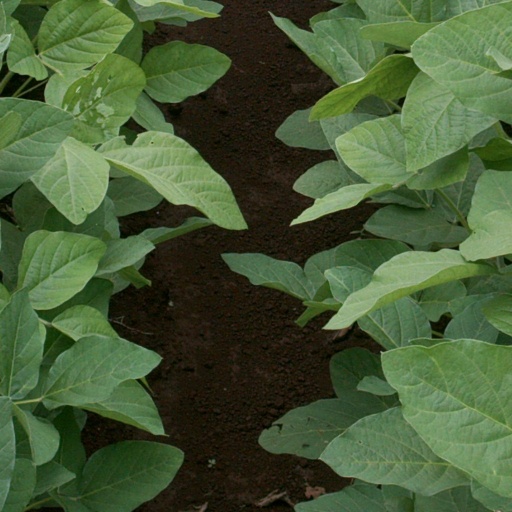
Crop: soybean